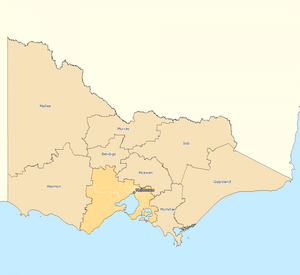
La Chambre des représentants australienne est composée de 150 députés élus nominalement dans des circonscriptions électorales appelées divisions, electorates ou seats. Le terme britannique « constituencies » est rarement utilisé.